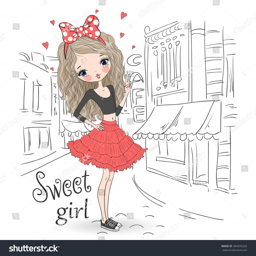
hand drawn beautiful cute girl on the background of city .